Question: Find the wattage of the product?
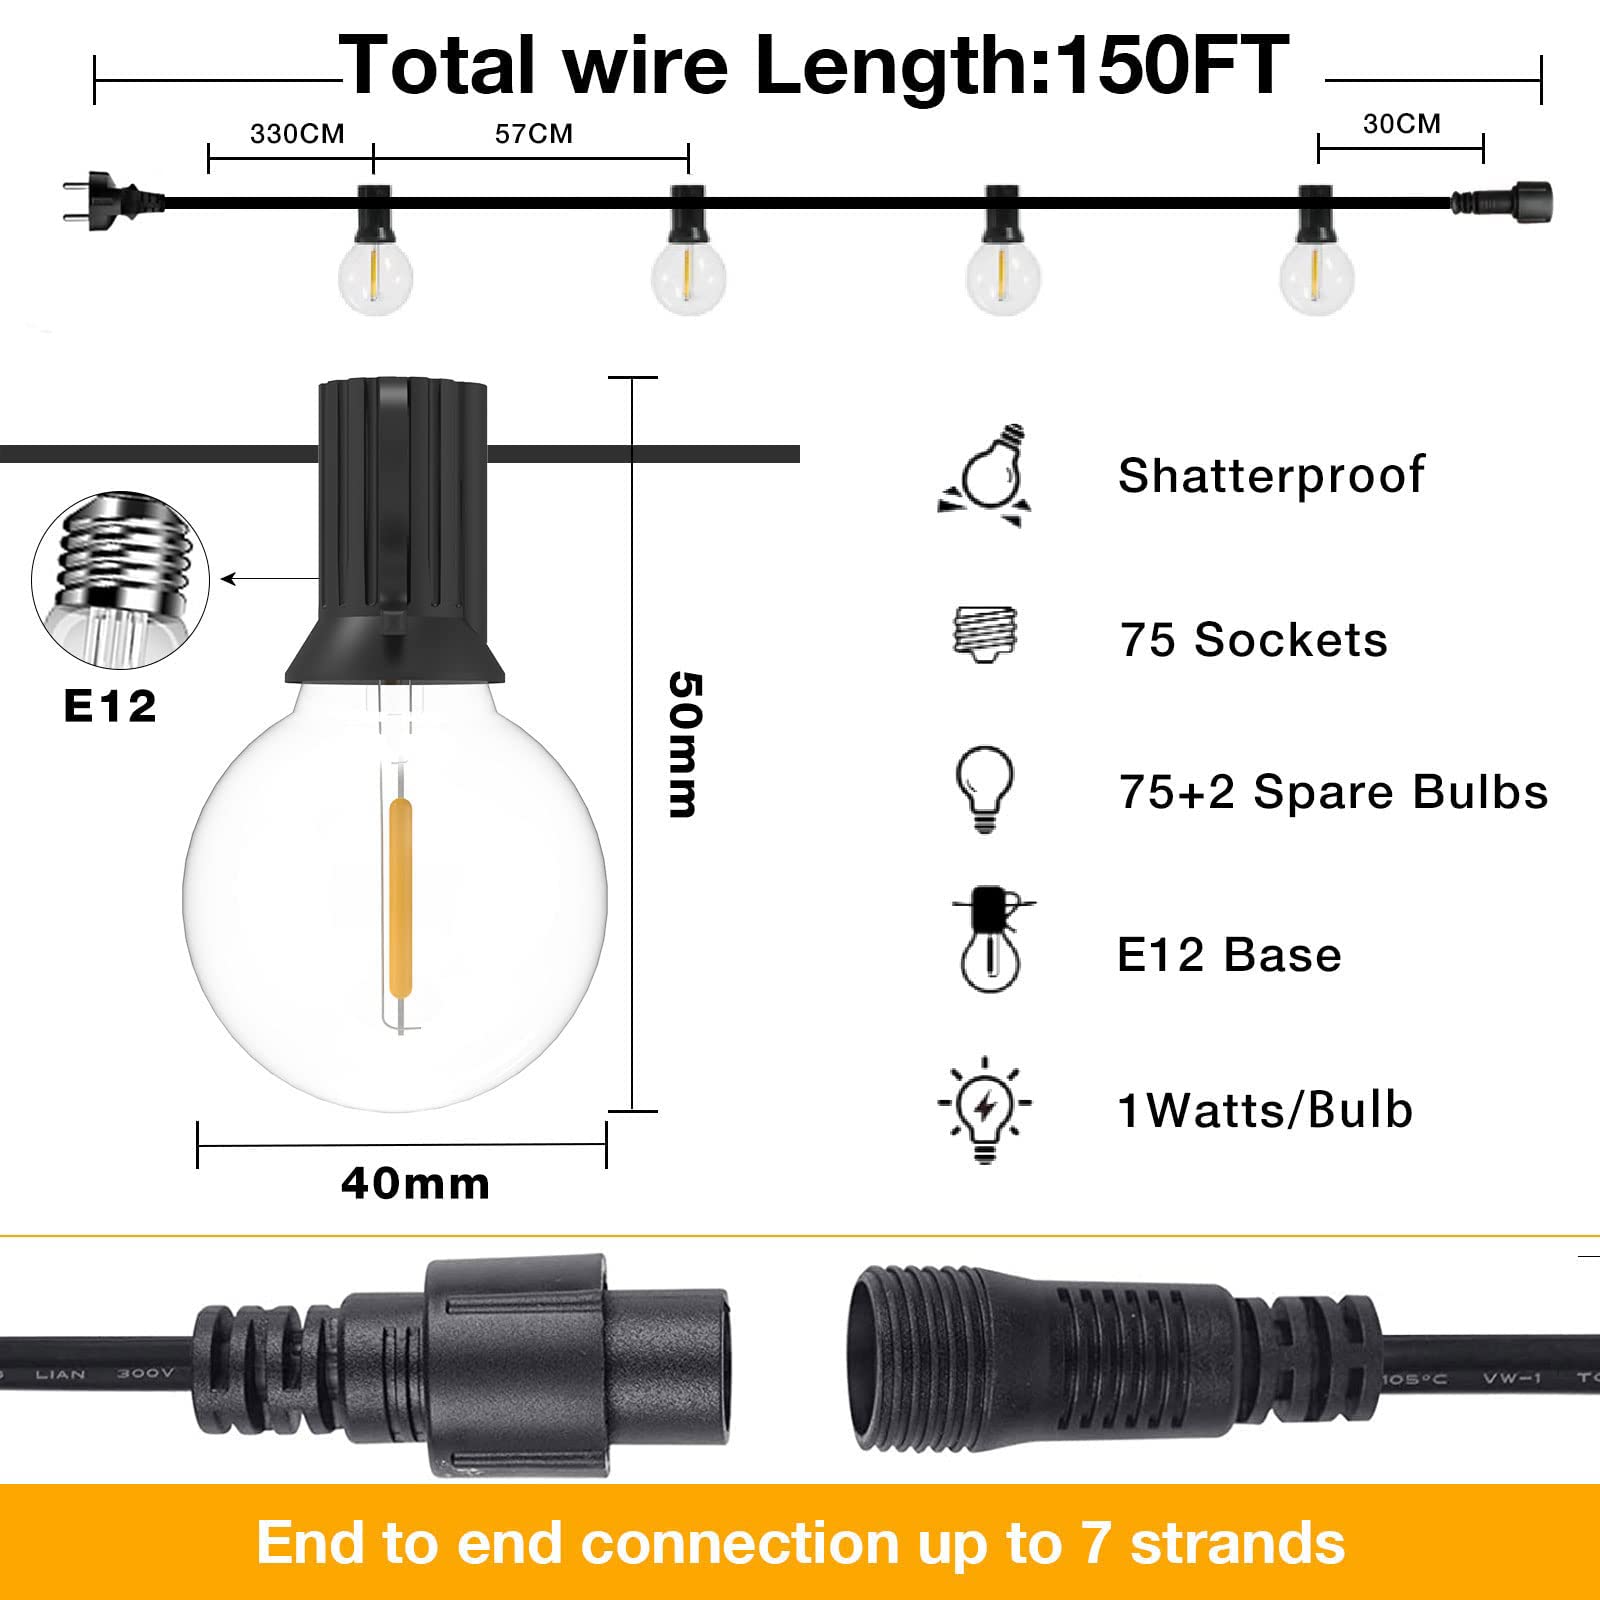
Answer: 1.0 watt